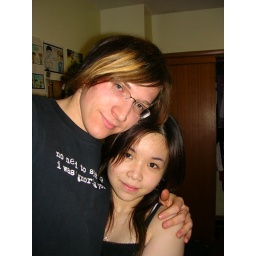
A cute Michael in his new glasses &amp;amp; me~